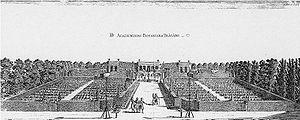
Carl Linnæus, puis Carl von Linné après son anoblissement, né le 23 mai 1707 à Råshult et mort le 10 janvier 1778 à Uppsala, est un naturaliste suédois qui a posé les bases du système moderne de la nomenclature binominale. Considérant que la connaissance scientifique nécessite de nommer les choses, il a répertorié, nommé et classé de manière systématique l'essentiel des espèces vivantes connues à son époque en s'appuyant sur ses observations comme sur celles de son réseau de correspondants. La hiérarchie des classifications qu'il met de l'avant s'impose au XIXᵉ siècle comme la nomenclature standard.